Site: brandenburg
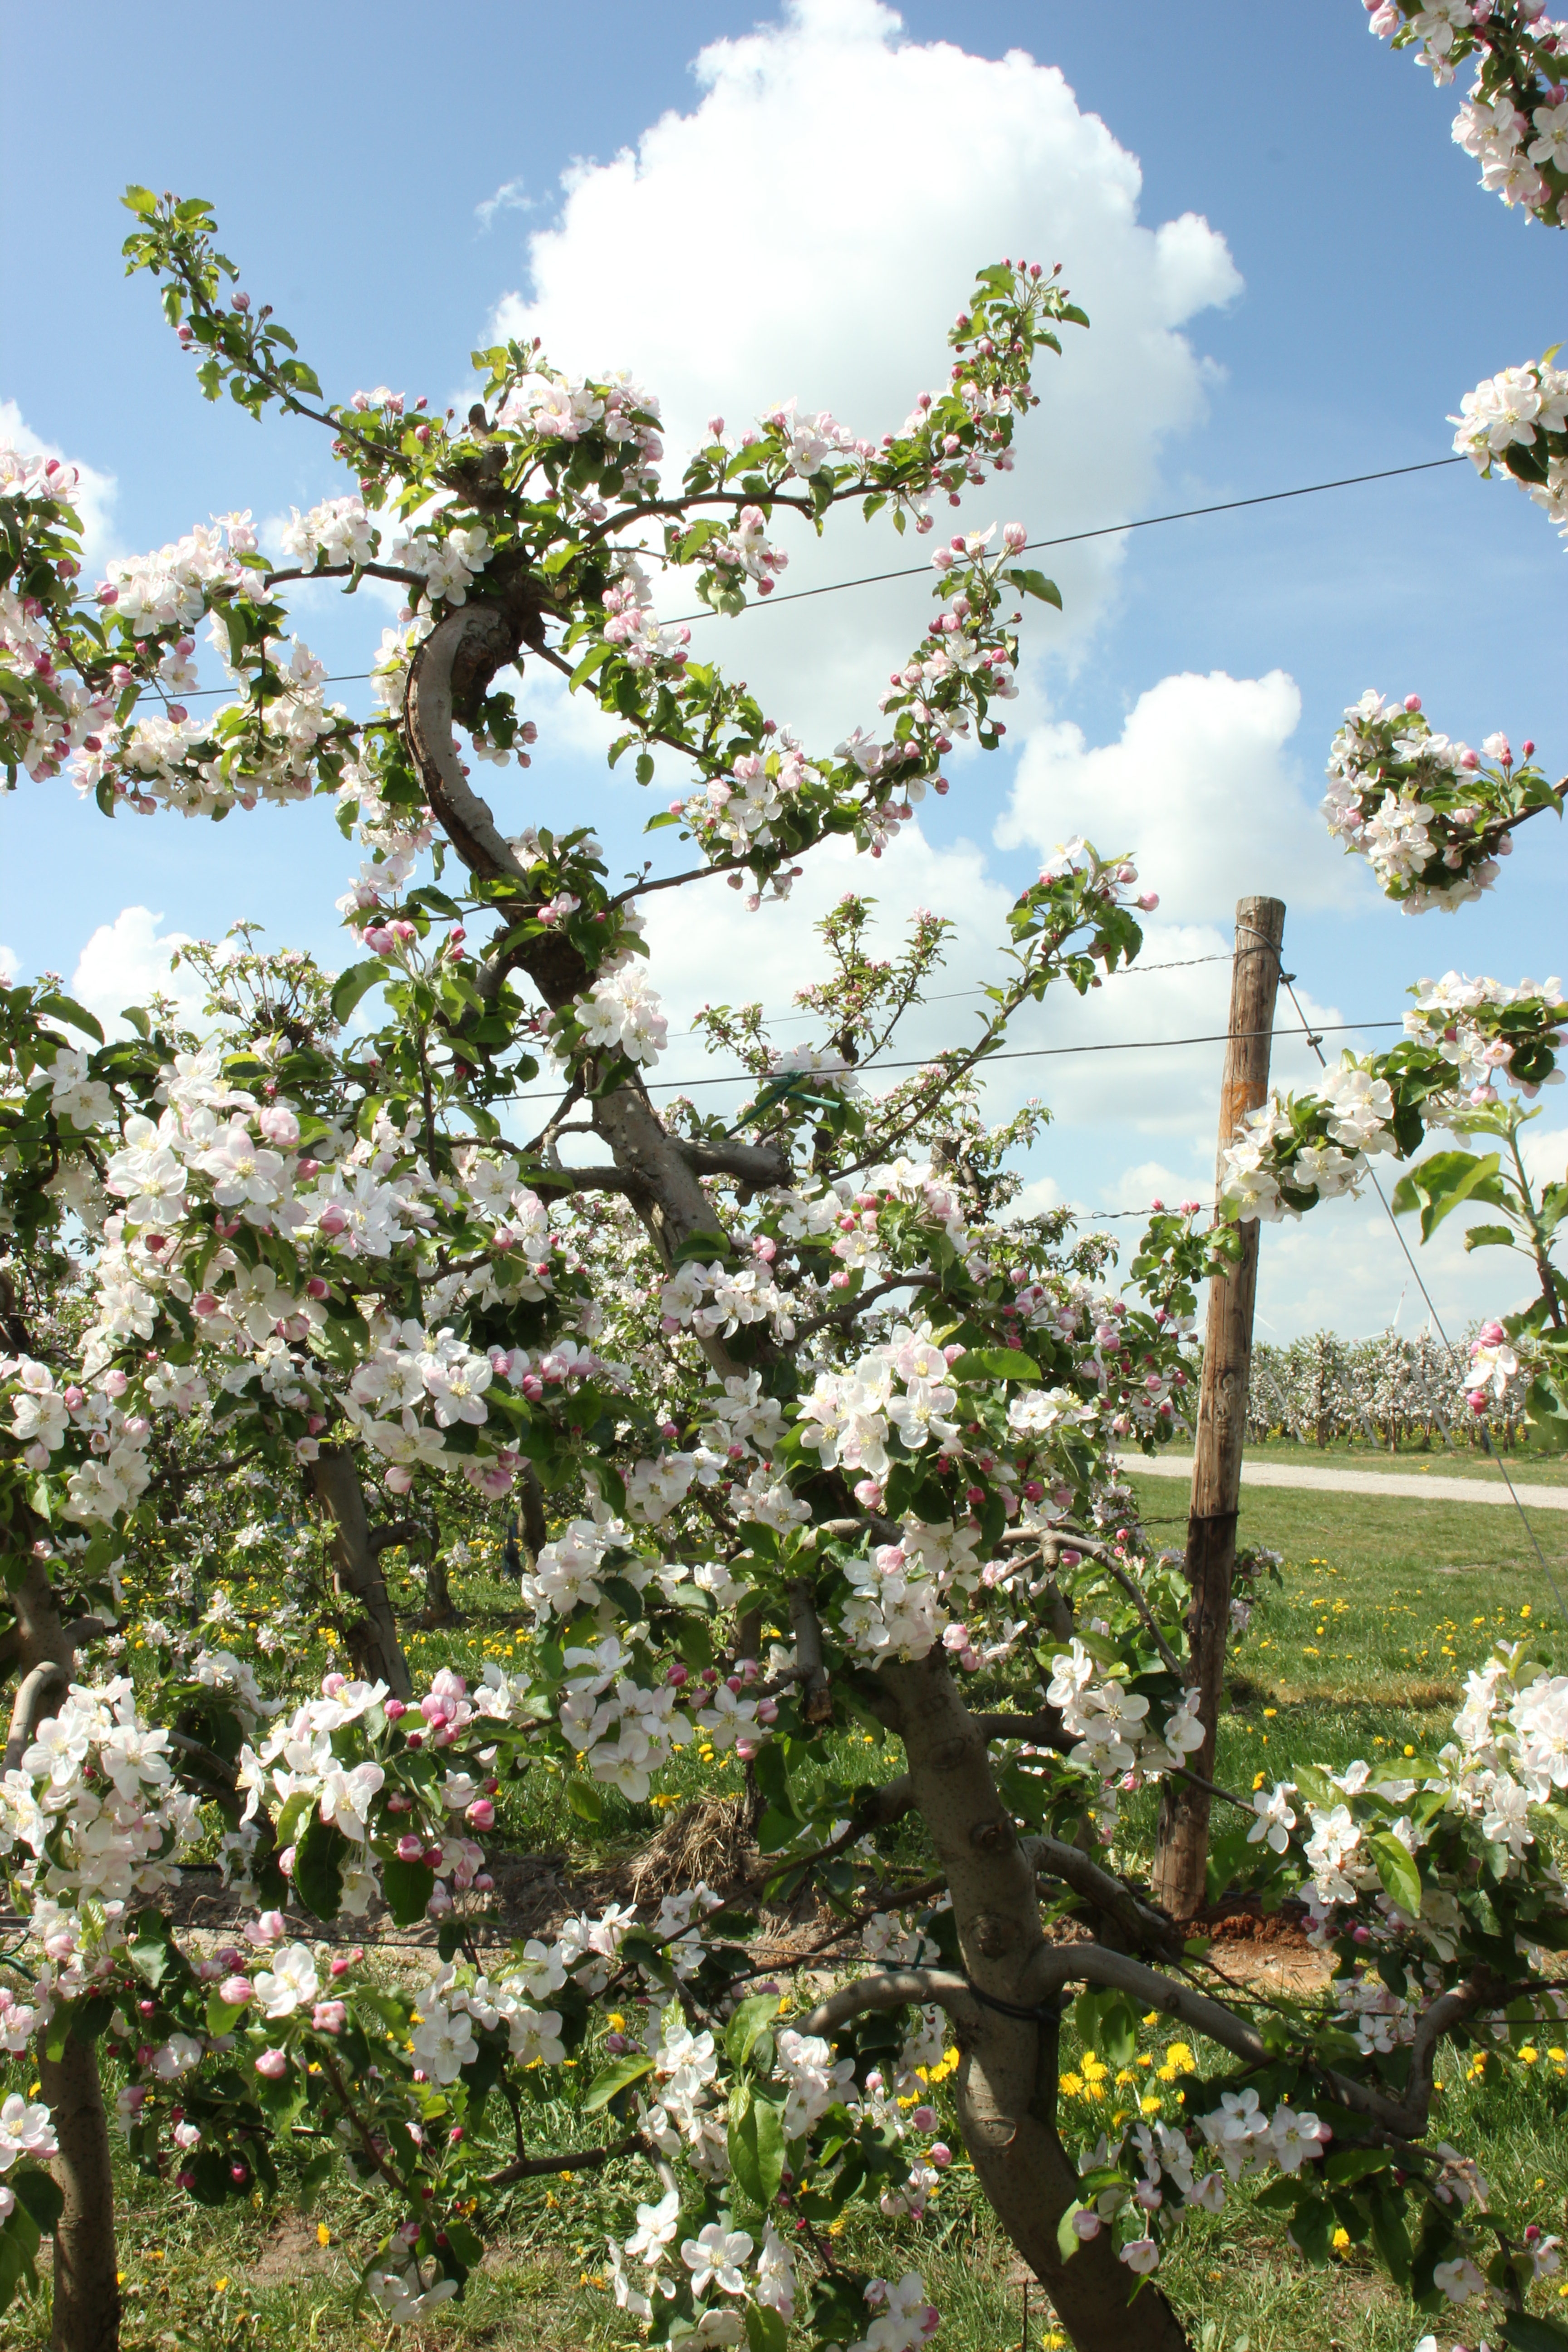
Growth stage (BBCH 65): Flowering